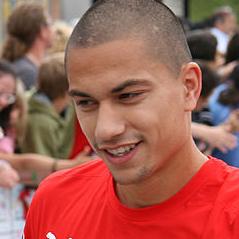
Age: 23